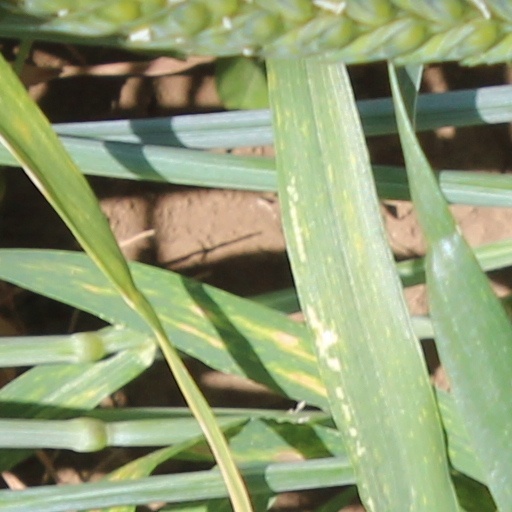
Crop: wheat